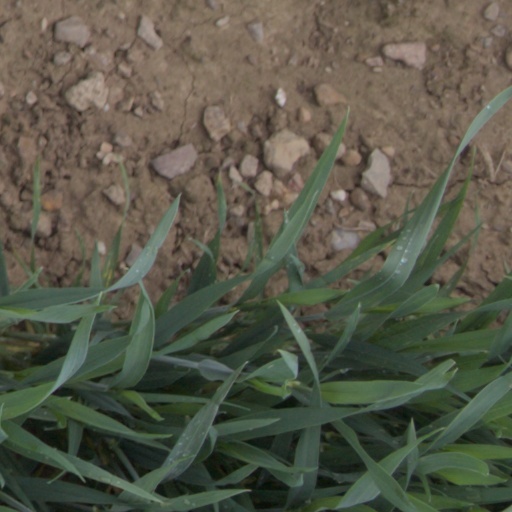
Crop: wheat